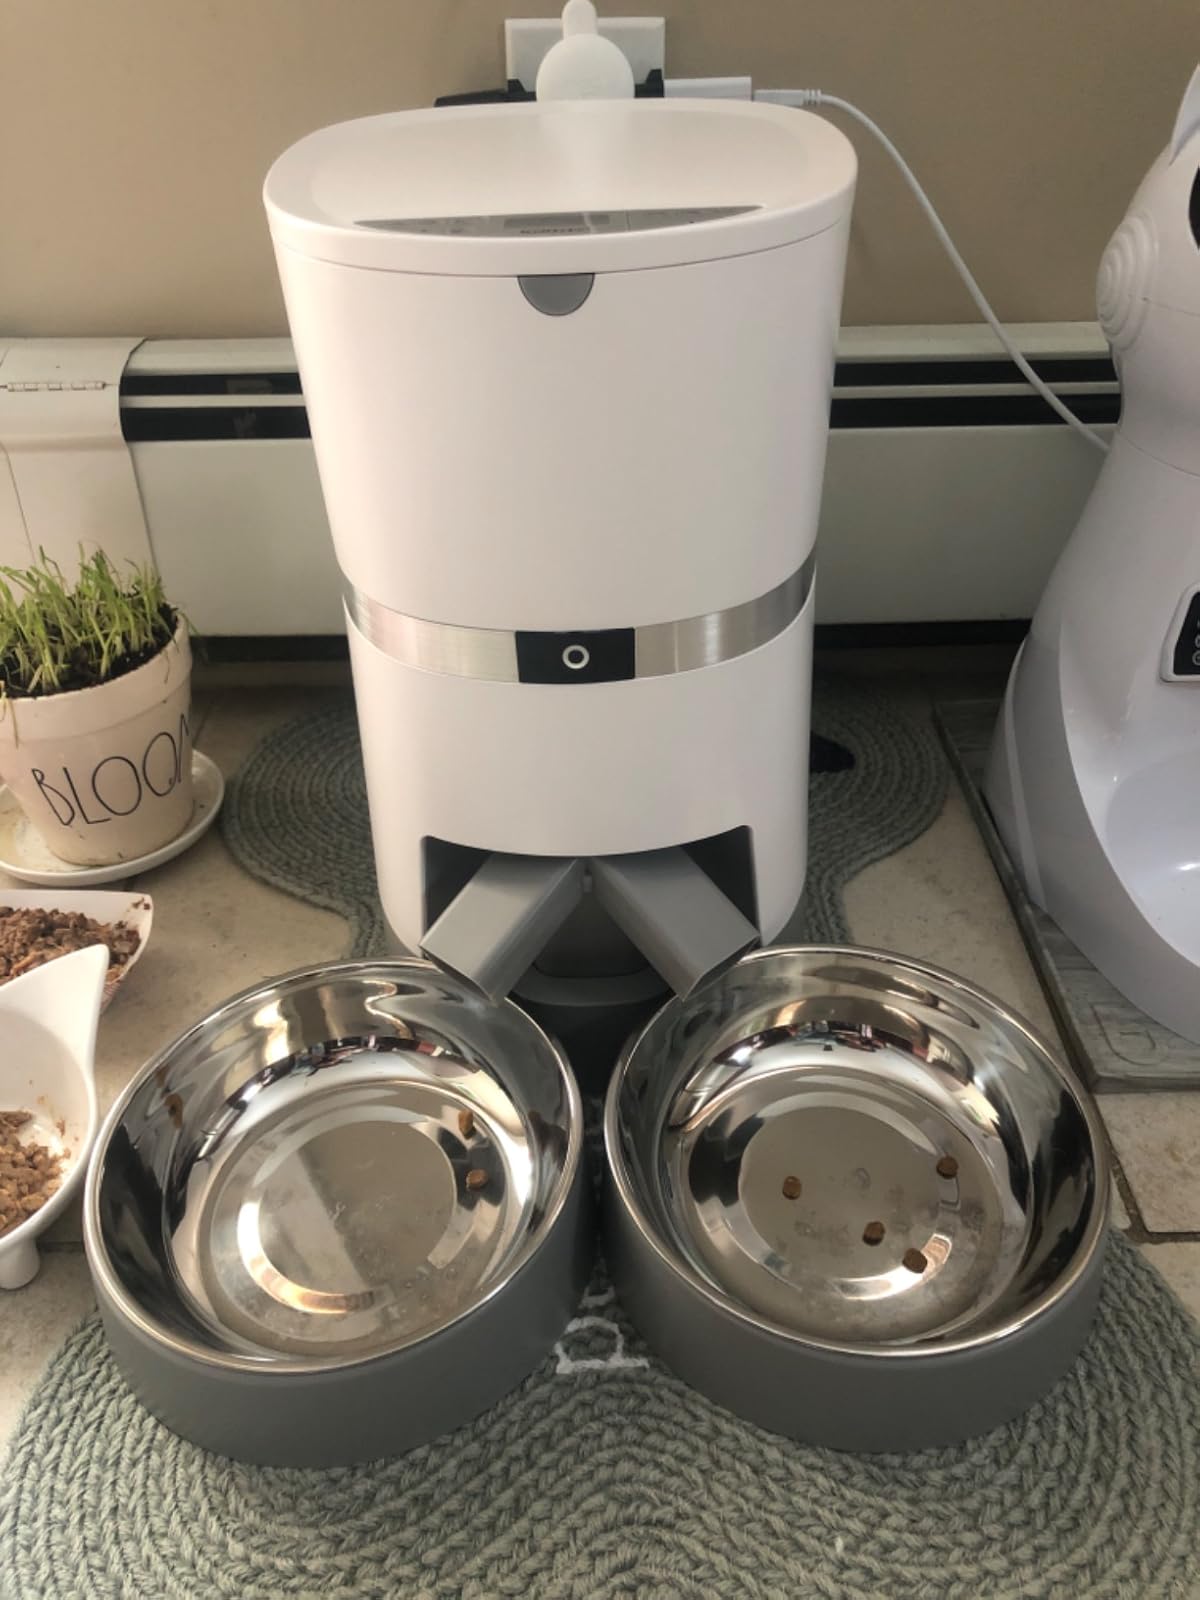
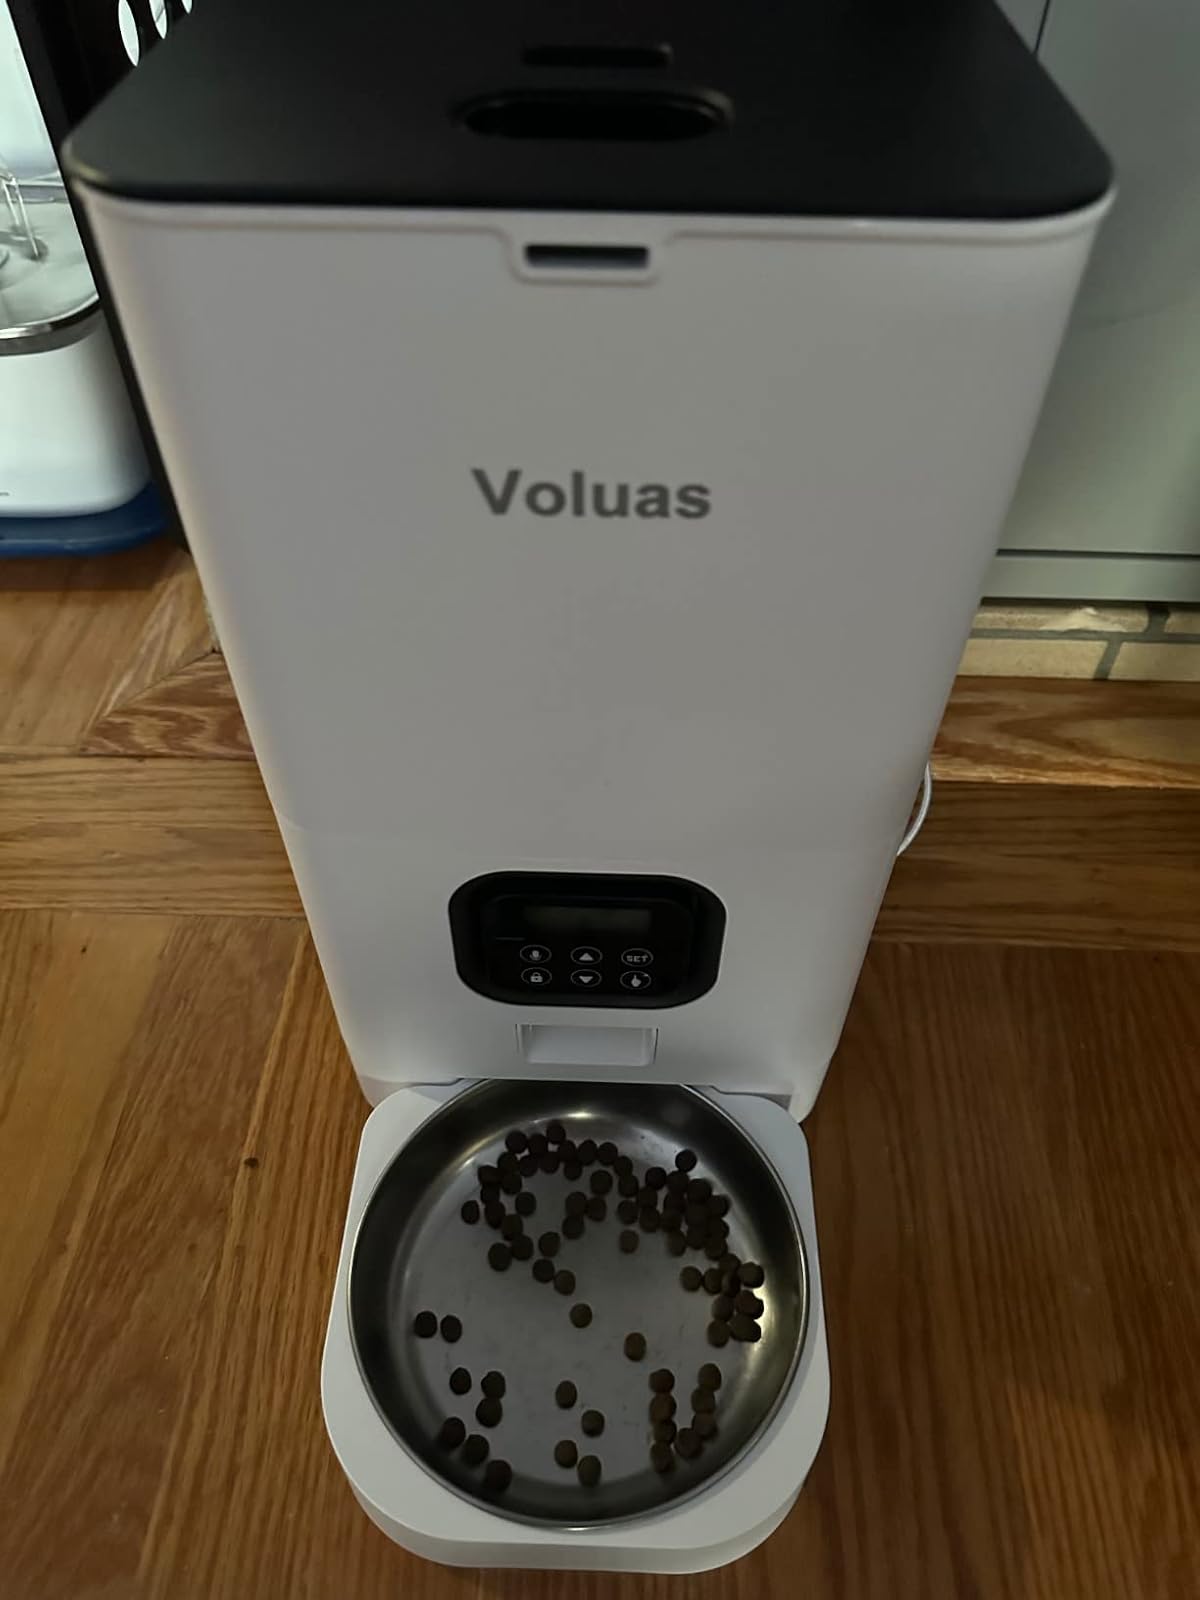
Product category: items_feeder
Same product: no